Rupatadine

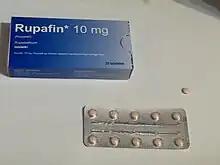
Rupafin (Rupatadine) tablets

Rupatadine is a second generation antihistamine and platelet-activating factor antagonist used to treat allergies. It was discovered and developed by and is marketed as Rupafin and under several other trade names.